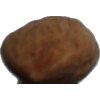
Label: Almonds 1